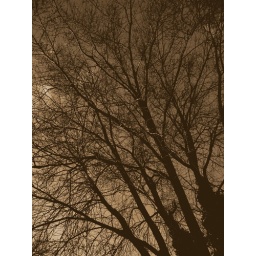
just a picture of the tree in my backyard in black and white